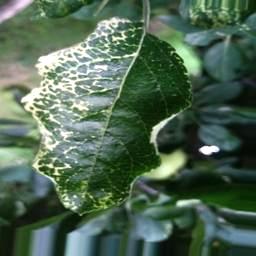
Label: Apple_Mosaic